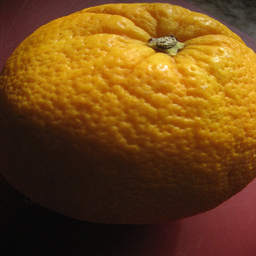
Label: Orange